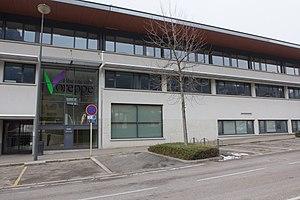
Voreppe est une commune française située dans le département de l'Isère, en région Auvergne-Rhône-Alpes.